Dodge Ramcharger

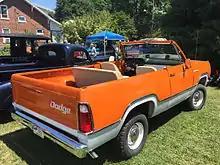
1974 Ramcharger with optional passenger and rear bench seats

The Ramcharger was entered in rallying and placed first in the 1975 Sno*Drift event.